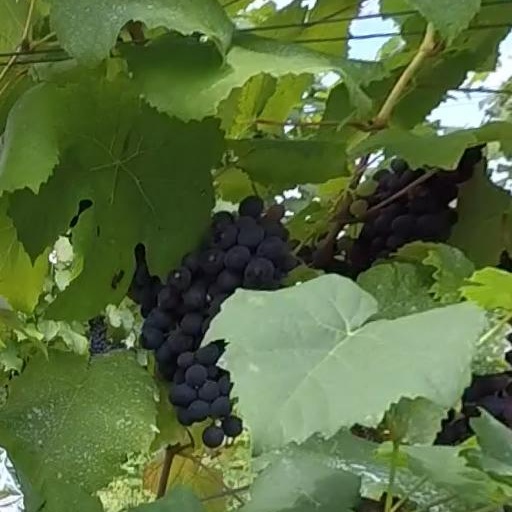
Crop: grape